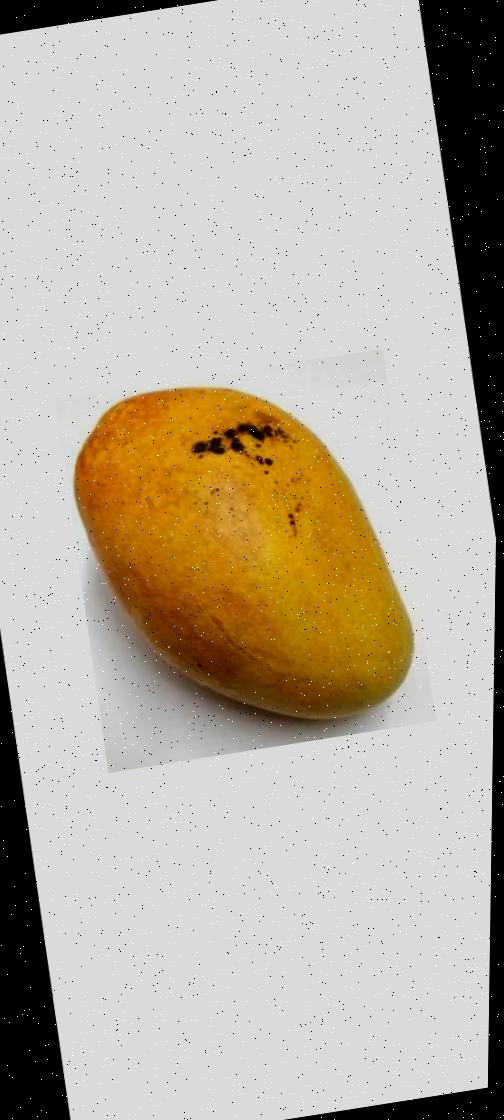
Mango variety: Bari-11